Sir William Gordon-Cumming, 4th Baronet

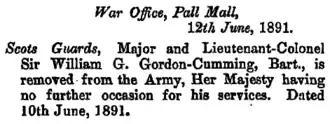
Gordon-Cumming's dismissal notice in "The London Gazette", June 1891

As a result of the scandal, Gordon-Cumming was dismissed from the army the day after the trial concluded, and he resigned his membership of his four London clubs, the Carlton, Guards, Marlborough and Turf. The same day he married his American fiancée, the heiress Florence Garner, who had supported him throughout the trial although Gordon-Cumming twice offered to break off their engagement because of the scandal. The service took place at the Holy Trinity church in Chelsea with only a small congregation. Major Vesey John Dawson of the Coldstream Guards was Gordon-Cumming's best man and Lord Thurlow gave the bride away. When the couple returned to Scotland a few days later the locals from near his estate had decorated the station, and pulled the couple and their carriage through the streets by hand. According to the former Lord Chancellor, Michael Havers, the lawyer Edward Grayson and the historian Peter Shankland, the local people did not care that society considered Gordon-Cumming a social outcast. The Prince of Wales was determined Gordon-Cumming should remain ostracised and he let it be known that anyone who acknowledged Gordon-Cumming or accepted invitations to shoot at the two Scottish estates Gordon-Cumming owned, would not be asked to Marlborough House—Edward's mansion in London—or be acknowledged at court. Edward wrote to his son, Prince George, the day after the trial "Thank God! – the Army and Society are now well rid of such a damned blackguard. The crowning point of his infamy is that he, this morning, married an American young lady, Miss Garner, ... with money!"